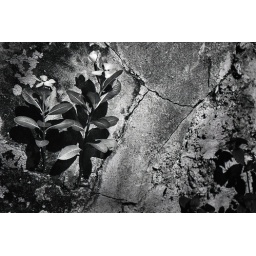
detail of wall of old house in sophia road area